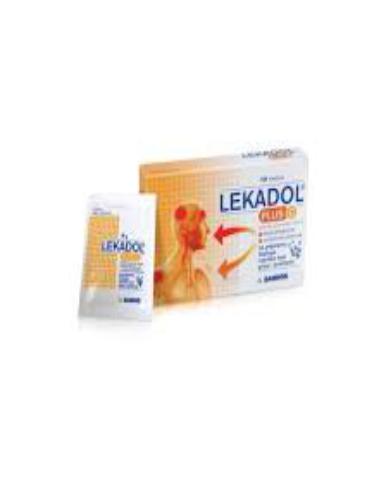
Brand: lekadol
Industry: Medical